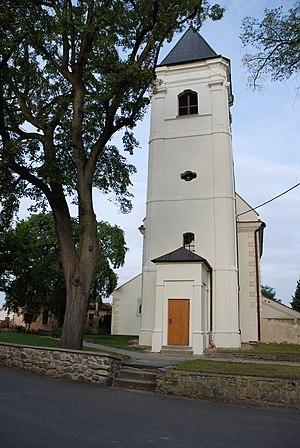
Hrotovice est une ville du district de Třebíč, dans la région de Vysočina, en Tchéquie. Sa population s'élevait à 1 751 habitants en 2019.